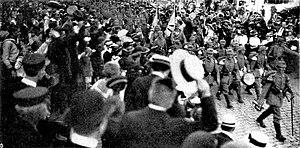
Mobilisation à Lübeck. Départ du 2e bataillon du régiment Lübeck à la gare à l'île de protection à Sylt avec le danger menaçant de la guerre, l'Autriche a ordonné la mobilisation. Italiano: Mobilitazione a Lubecca. Partenza del 2 ° battaglione del reggimento Lubecca alla stazione per l'isola di protezione di Sylt con pericolo di pericolo di guerra, l'Austria ha ordinato la mobilitazione.
La Première Guerre mondiale, aussi appelée la Grande Guerre, est un conflit militaire impliquant dans un premier temps les puissances européennes et s'étendant ensuite à plusieurs continents, qui s'est déroulé de 1914 à 1918.
La mobilisation allemande de 1914 désigne le rappel sous les drapeaux en 1914 de théoriquement tous les Allemands aptes au service militaire.
Le pacifisme naît en Allemagne au XIXᵉ siècle à une époque où la guerre commence à être condamnée moralement. Influencé par des idées religieuses venant des États-Unis, il ne parvient à s'implanter qu'à la fin du siècle avec la diffusion de l'œuvre d'Hodgson Pratt et naît véritablement en 1892 avec la création de la Deutsche Friedensgesellschaft par les deux futurs prix Nobel de la paix Bertha von Suttner et Alfred Hermann Fried. Le mouvement a toutefois beaucoup de difficultés à s'imposer dans la société allemande en raison de la militarisation de celle-ci et de son profond désintérêt vis-à-vis des idées pacifistes mais aussi du fait de la confusion régnant au sein du mouvement pacifiste qui ne parvient pas à se fonder comme un mouvement unitaire.